Tate Modern

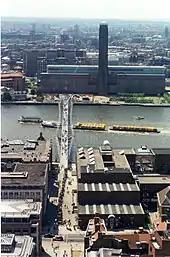
Tate Modern on the opening day of the Millennium Bridge in 2000

The closest mainline station is Blackfriars via its new south entrance. Nearby underground stations include Southwark, as well as St Paul's and Mansion House north of the river which can be reached via the Millennium Bridge. The lampposts along the route between Southwark tube station and Tate Modern are painted orange.